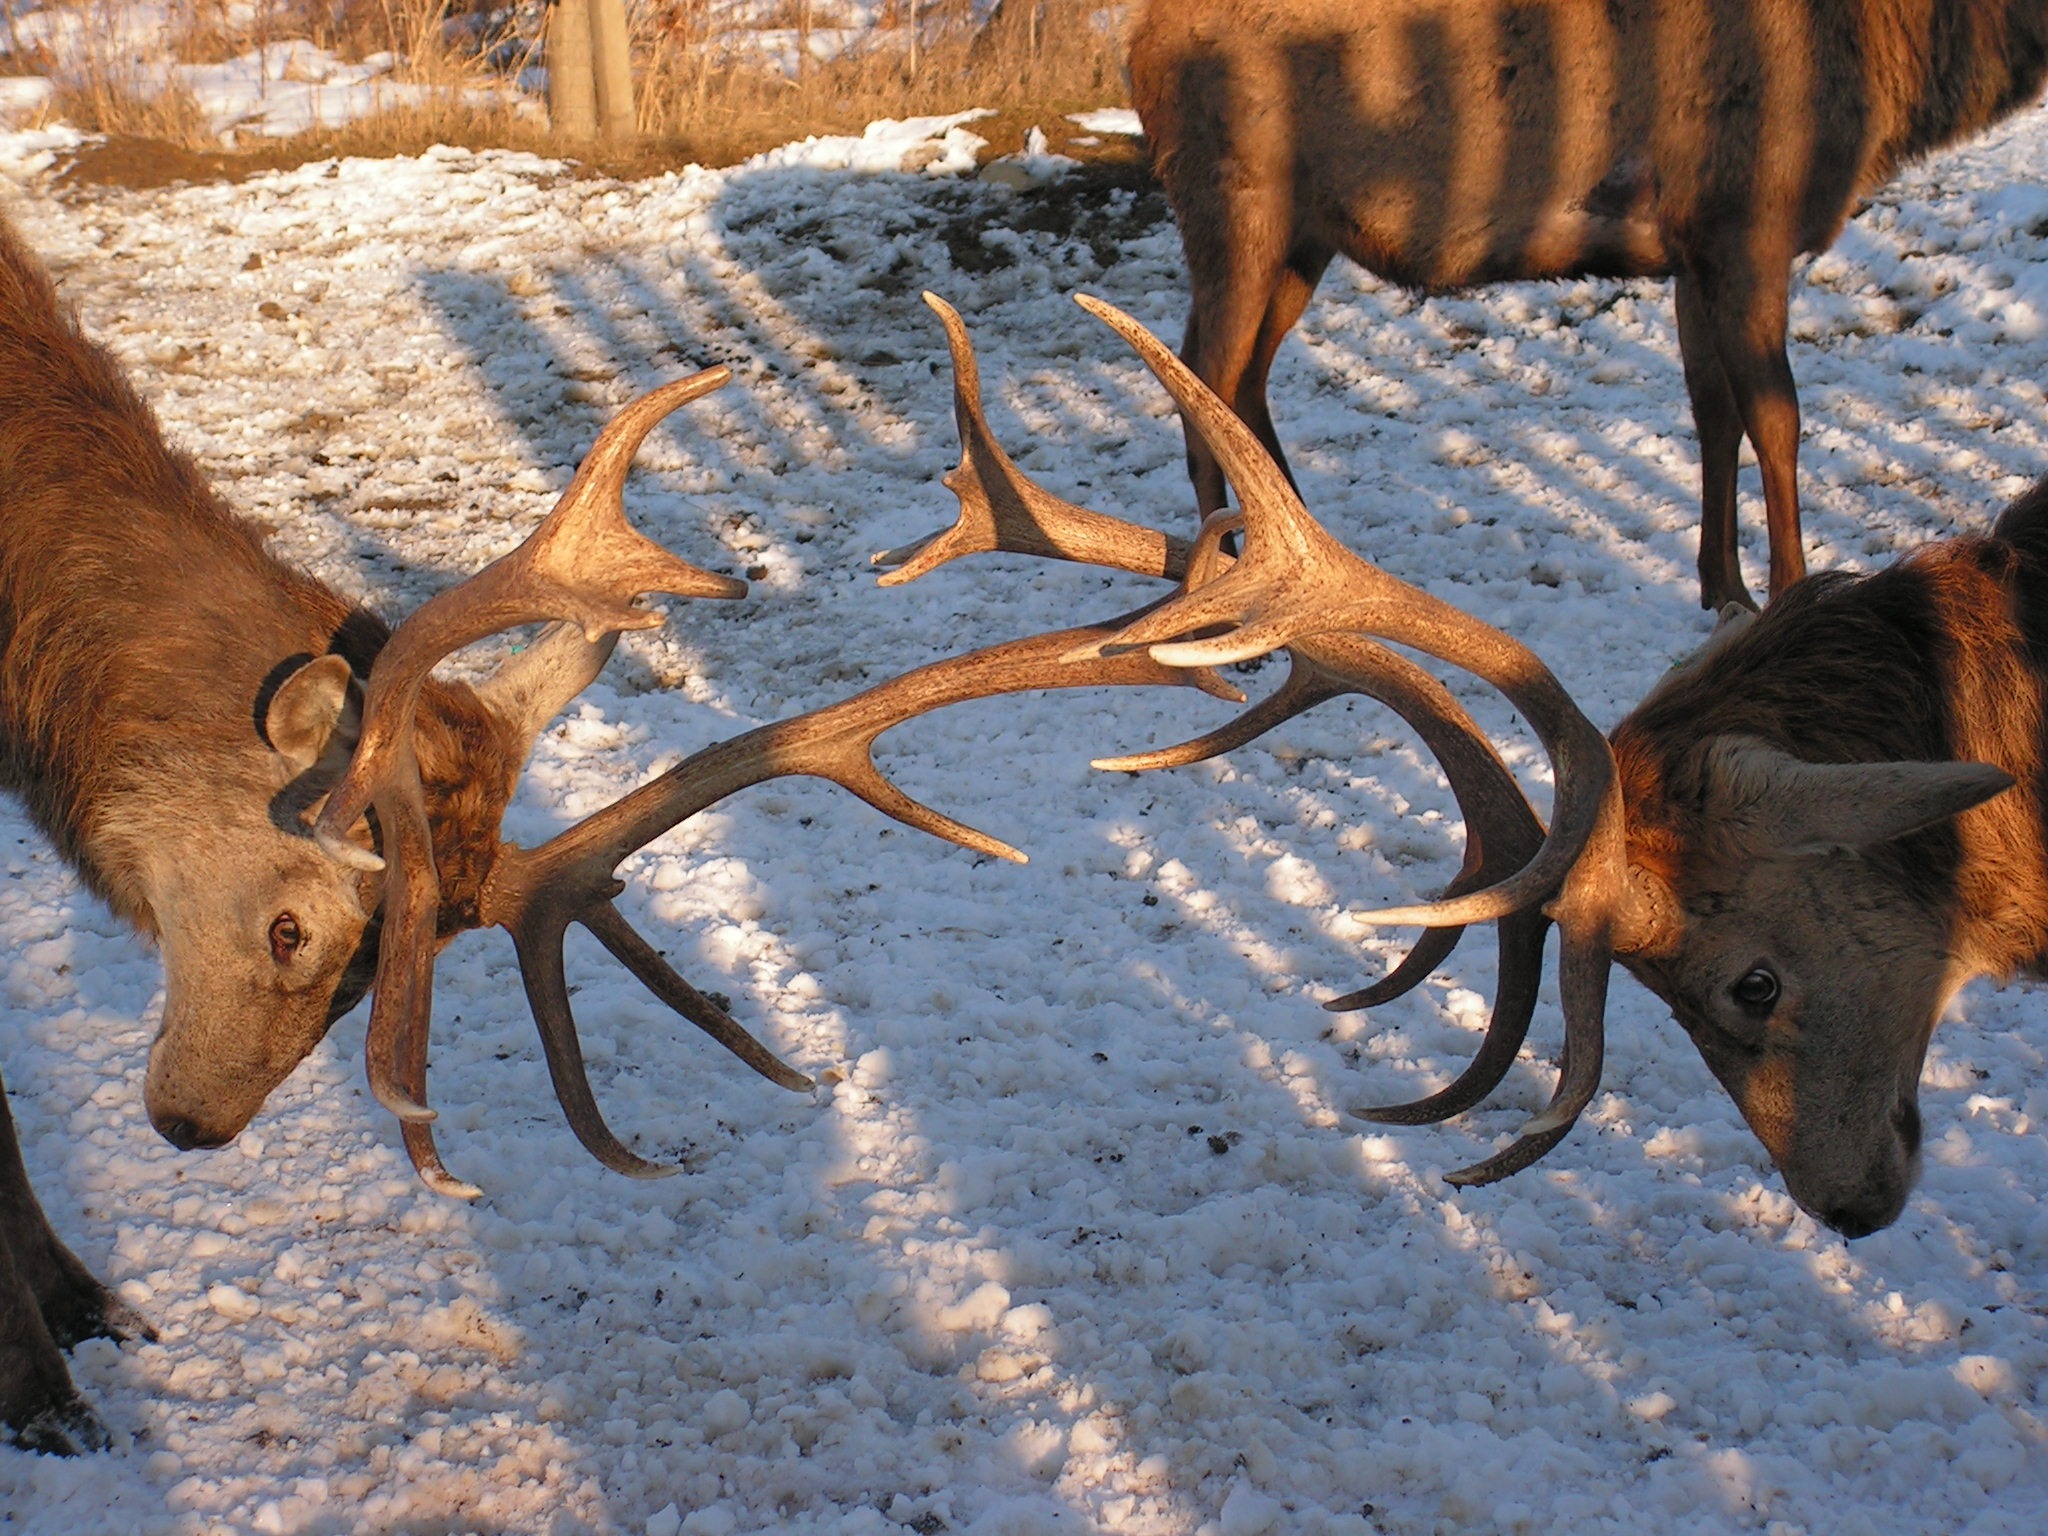
snow, wood, wildlife, deer, horn, park, mammal, fauna, hart, reindeer, antlers, elk, white tailed deer, pack animal, clash